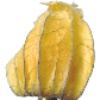
Label: physalis_with_husk